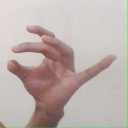
अक्षर: ओ